Marc Fitoussi

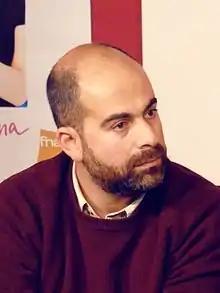
Marc Fitoussi in 2010

Marc Fitoussi (born 20 July 1976) is a French film director and screenwriter.